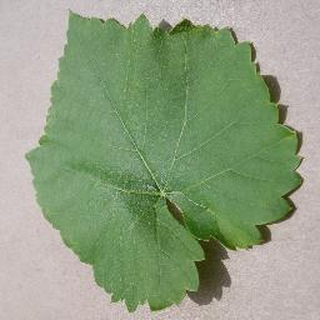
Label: healthy_grape